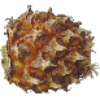
Label: pineapple_mini